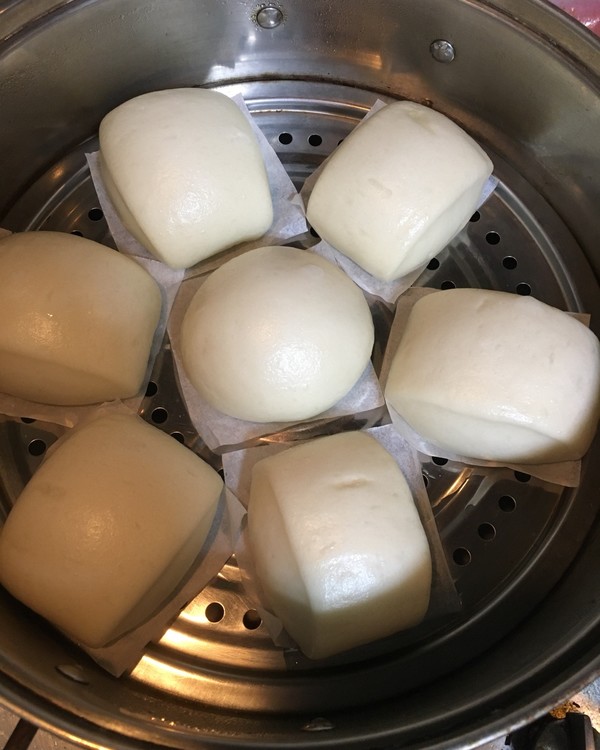
Label: trash